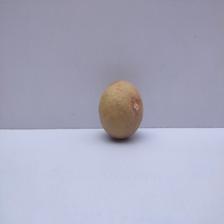
Size: Medium